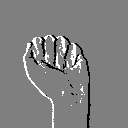
ASL letter: a